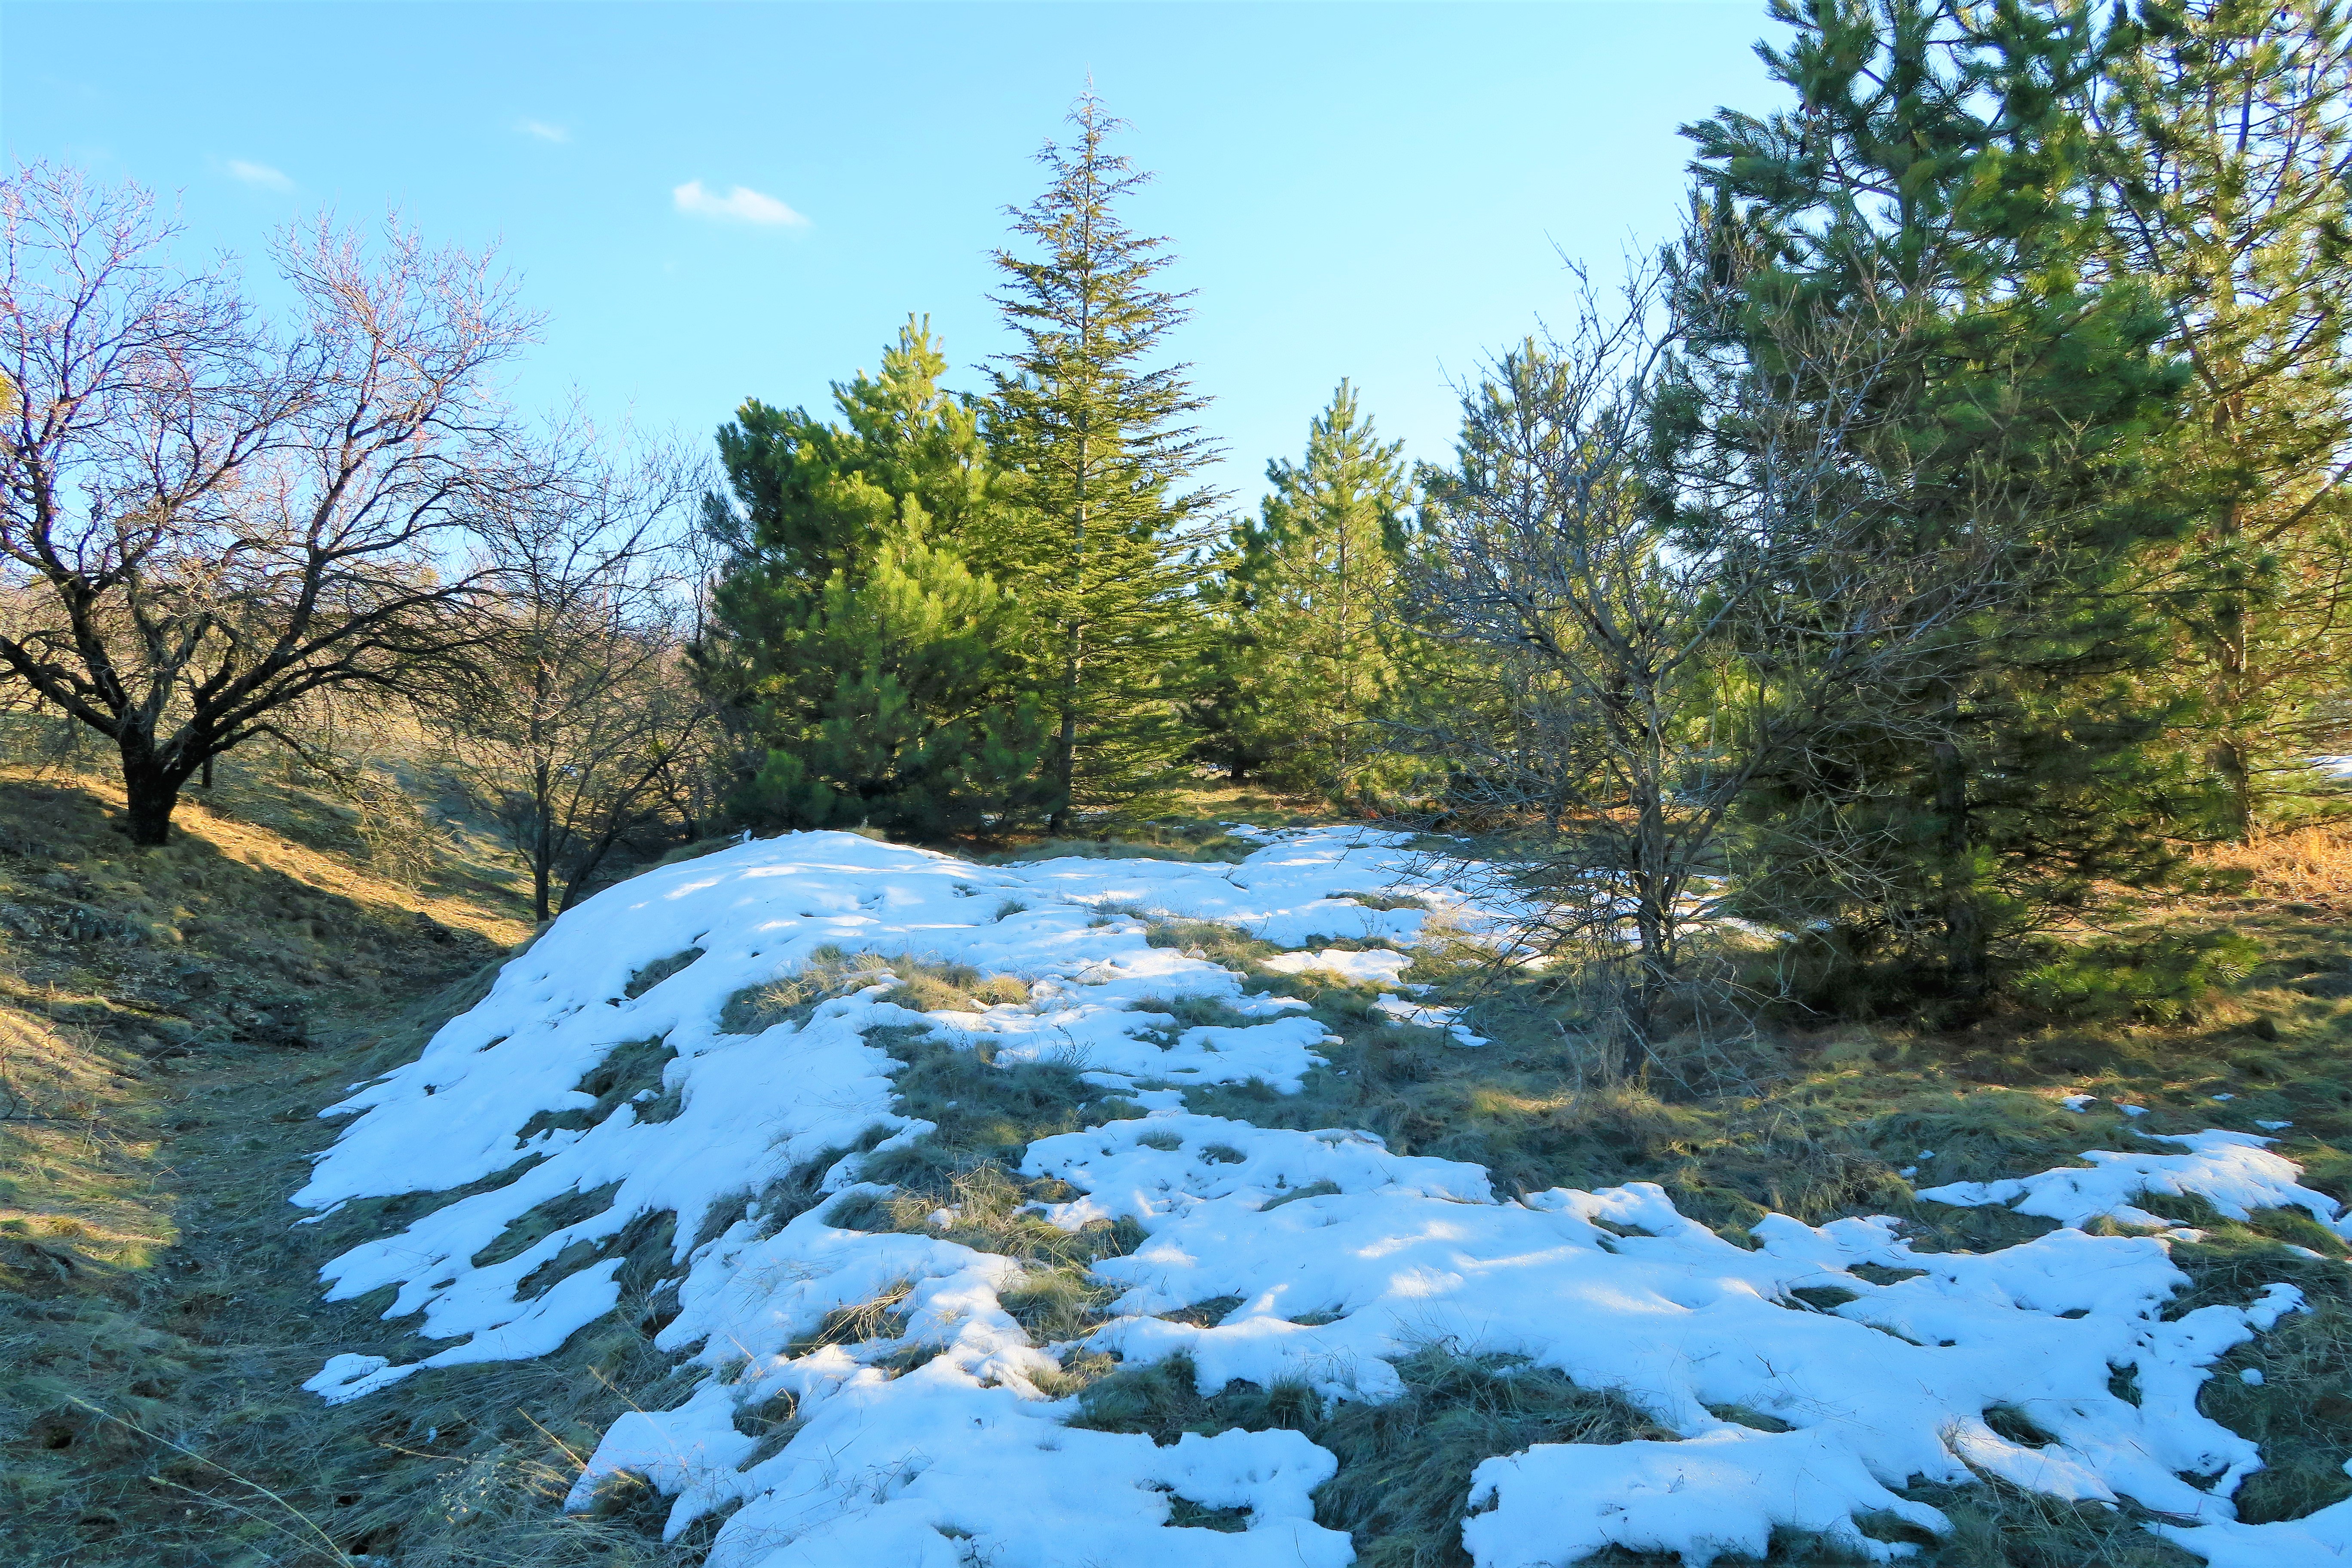
snow, spring, nature, land, plant, color, beautiful, forest, tree, branch, natural landscape, winter, wilderness, natural environment, vegetation, nature reserve, biome, freezing, tropical and subtropical coniferous forests, woody plant, sky, watercourse, American larch, reflection, conifer, leaf, temperate coniferous forest, evergreen, pine family, landscape, larch, river, temperate broadleaf and mixed forest, spruce, sunlight, fir, stream, woodland, national park, rock, spruce fir forest, Larix lyalliiSubalpine Larch, state park, Northern hardwood forest, old growth forest, mountain, pine, fell, hill, bank, pond, ice